2008 Oakland Raiders season

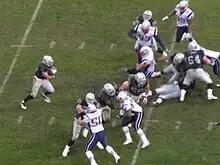
The Raiders run the ball against the Patriots in the rain

Hoping to rebound from their loss to the Patriots, the Raiders stayed at home for a Week 16 duel with the Houston Texans. Oakland would get the early lead in the first quarter as quarterback JaMarcus Russell completed a 20-yard touchdown pass to rookie wide receiver Chaz Schilens. The Texans would respond with fullback Vonta Leach getting a 1-yard touchdown run, yet the Raiders would answer with kicker Sebastian Janikowski getting a 33-yard and a 30-yard field goal. Houston would tie the game in the second quarter with kicker Kris Brown getting a 53-yard and a 24-yard field goal.